Louisiana Purchase Exposition

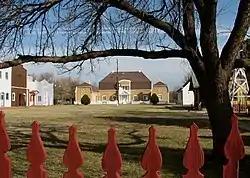
The 1904 World's Fair Swedish Pavilion is located in Lindsborg, Kansas at the Lindsborg Old Mill & Swedish Heritage Museum.

The huge bird cage at the Saint Louis Zoological Park, dates to the fair. A Jain temple carved out of teak stood within the Indian Pavilion near the Ferris Wheel. It was dismantled after the exhibition and was reconstructed in Las Vegas at the Castaways hotel. It has recently been reassembled and is now on display at the Jain Center of Southern California at Los Angeles. Birmingham, Alabama's iconic cast iron Vulcan statue was first exhibited at the Fair in the Palace of Mines and Metallurgy. Additionally, a plaster reproduction of "Alma Mater" at Columbia University by Daniel Chester French was displayed at the Grand Sculpture Court of the exhibition.